Francis Harvey

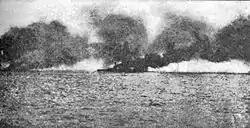
The blazing HMS "Lion" at Jutland

Harvey did not have to wait long to see action, seeing combat for the first time at the Battle of Heligoland Bight just weeks into the war. On 28 August 1914, "Lion" and her squadron of and , swept into the Heligoland Bight where German and British cruiser forces were already engaged in a bitter struggle. One German cruiser had already been sunk by the time Beatty's force arrived, but the German flagship and cruiser were surprised in the fog and destroyed by heavy calibre shells from Beatty's battlecruisers. German Konteradmiral Leberecht Maass and over 1,000 of his sailors were killed, Harvey's guns scoring several hits on the cruisers.